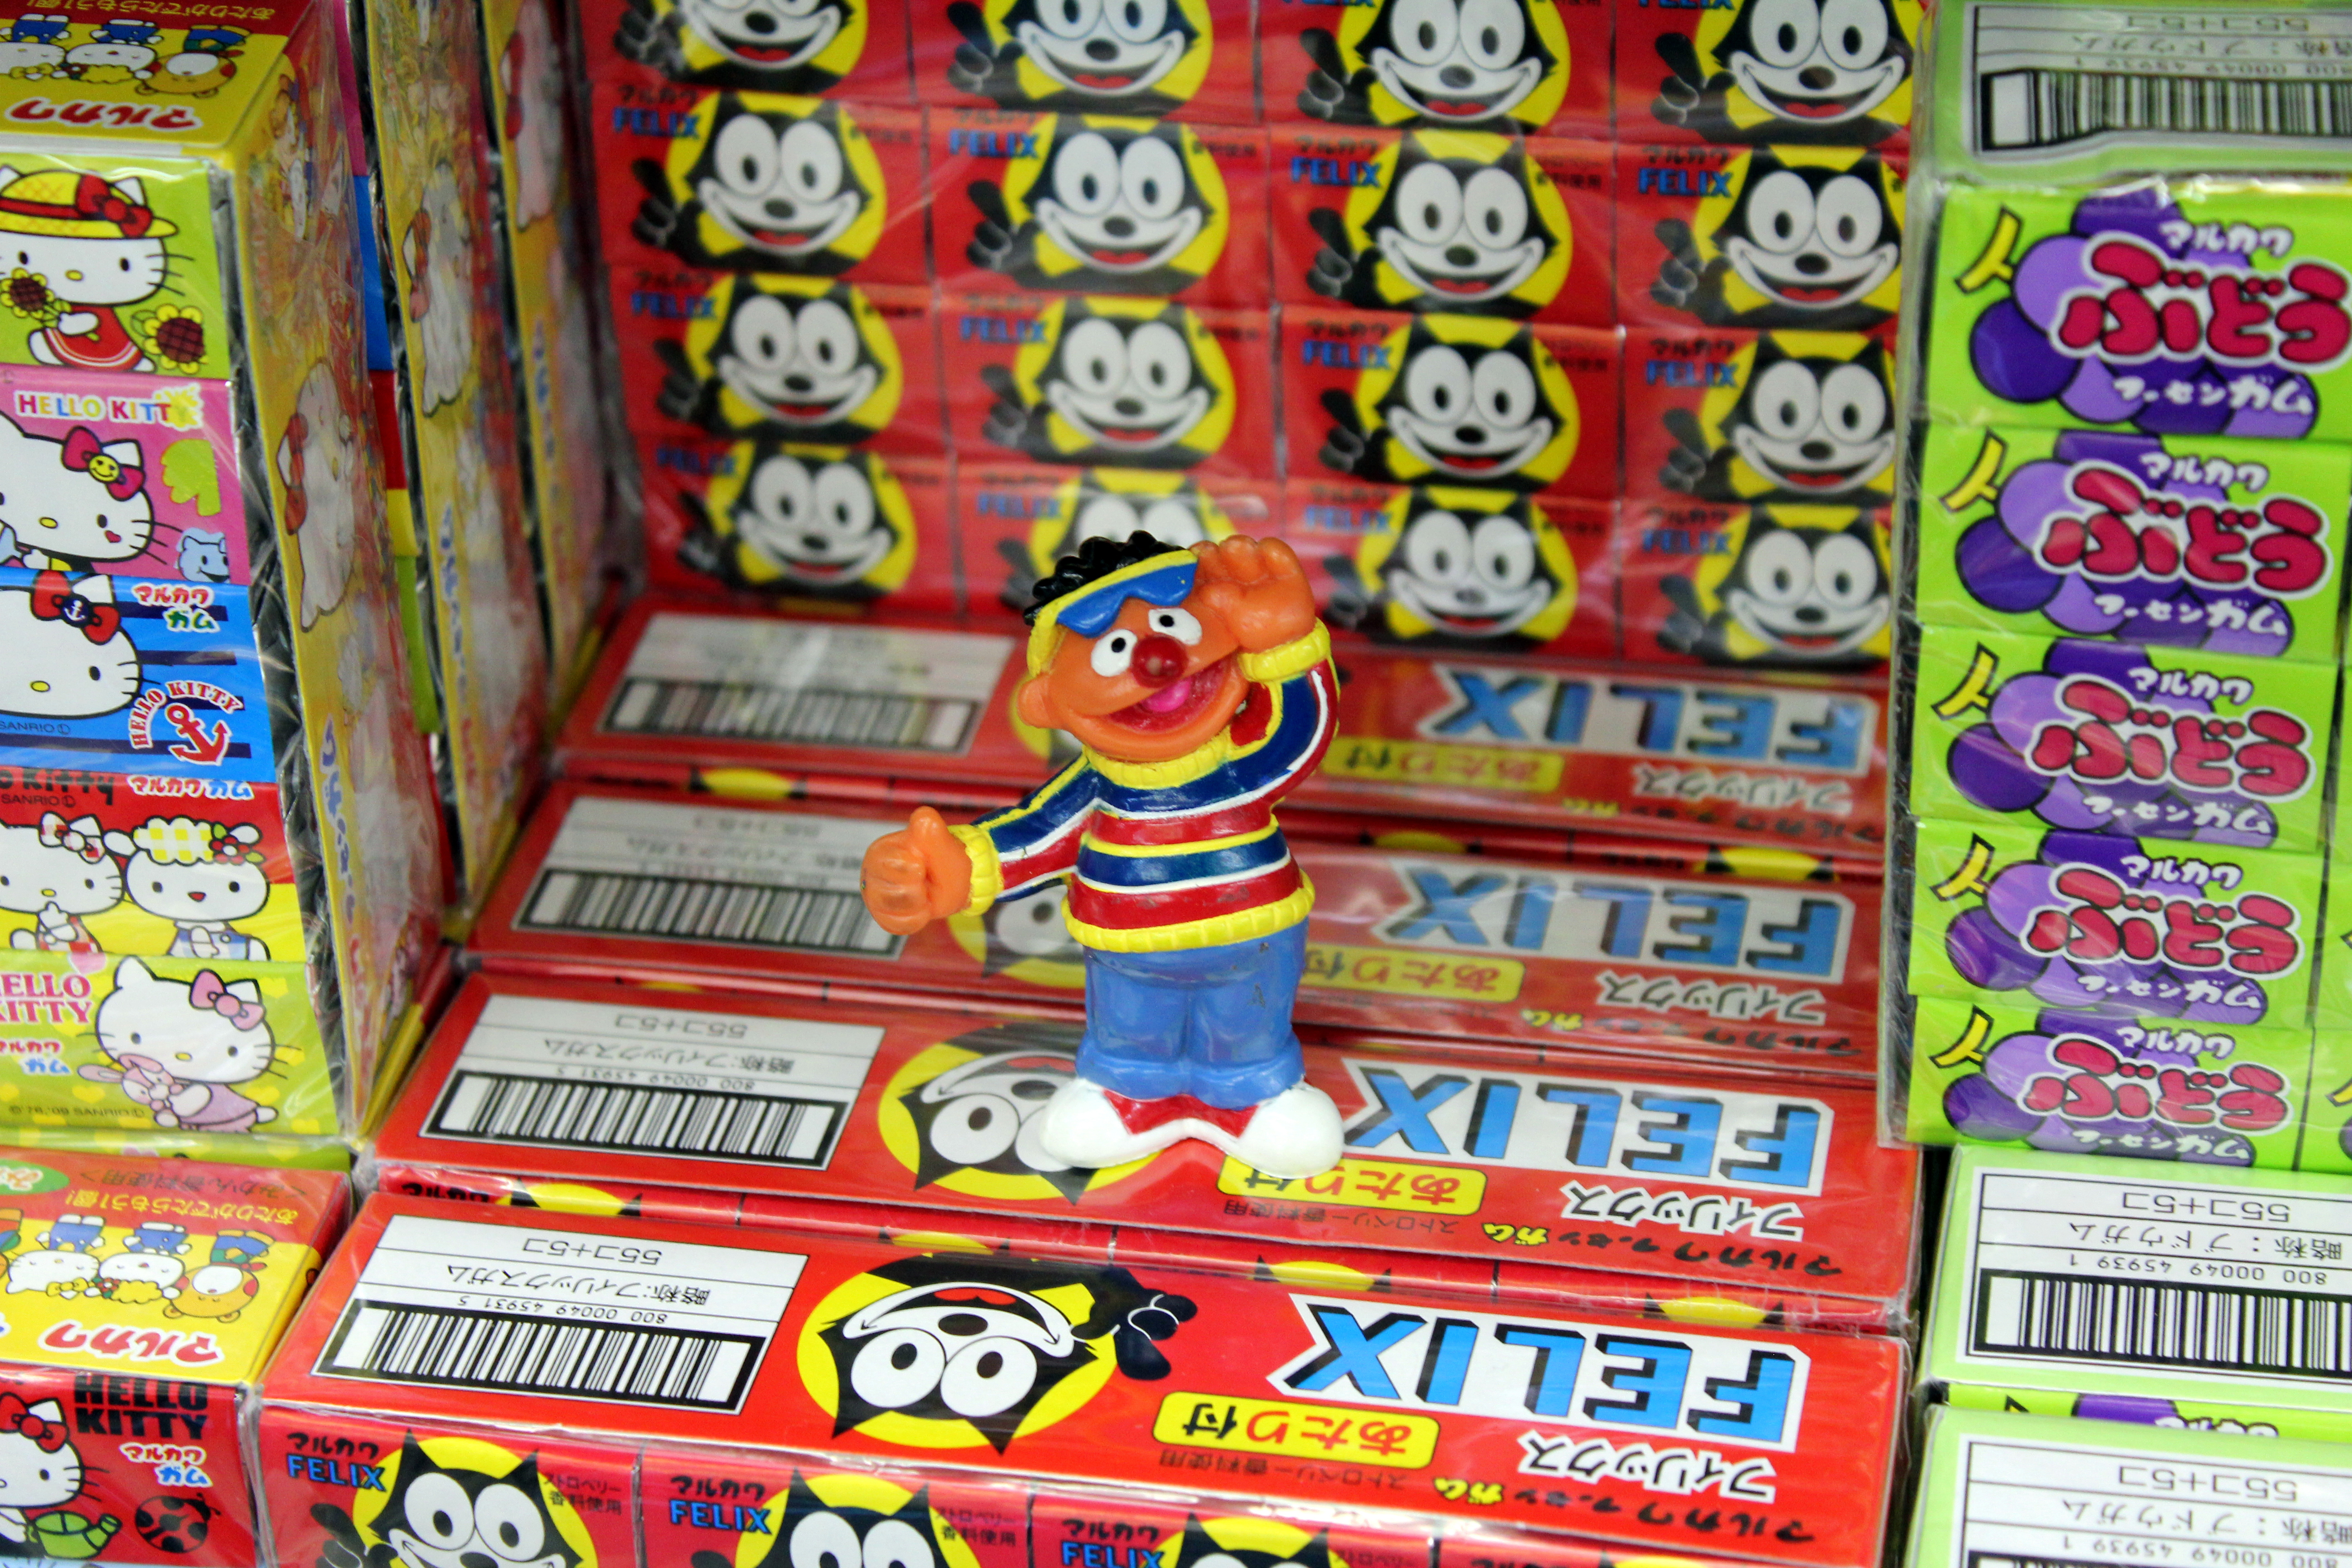
indoor, asia, machine, japan, toy, slot machine, creativecommons, japon, tokyo, stock, ccby, 2d, carloszgz, original, cmstoolsphotoring, freeculturalworks, openlicense, freepictures, ernie, funny, travelingernie, humor, humour, amusant, drole, comique, marrant, divertido, gracioso, chistoso, comico, amusing, barriosesamo, sesamestreet, honshu, kanto, supermarch, supermarket, supermercado, bonbons, candy, caramelos, dulces, felix, comics